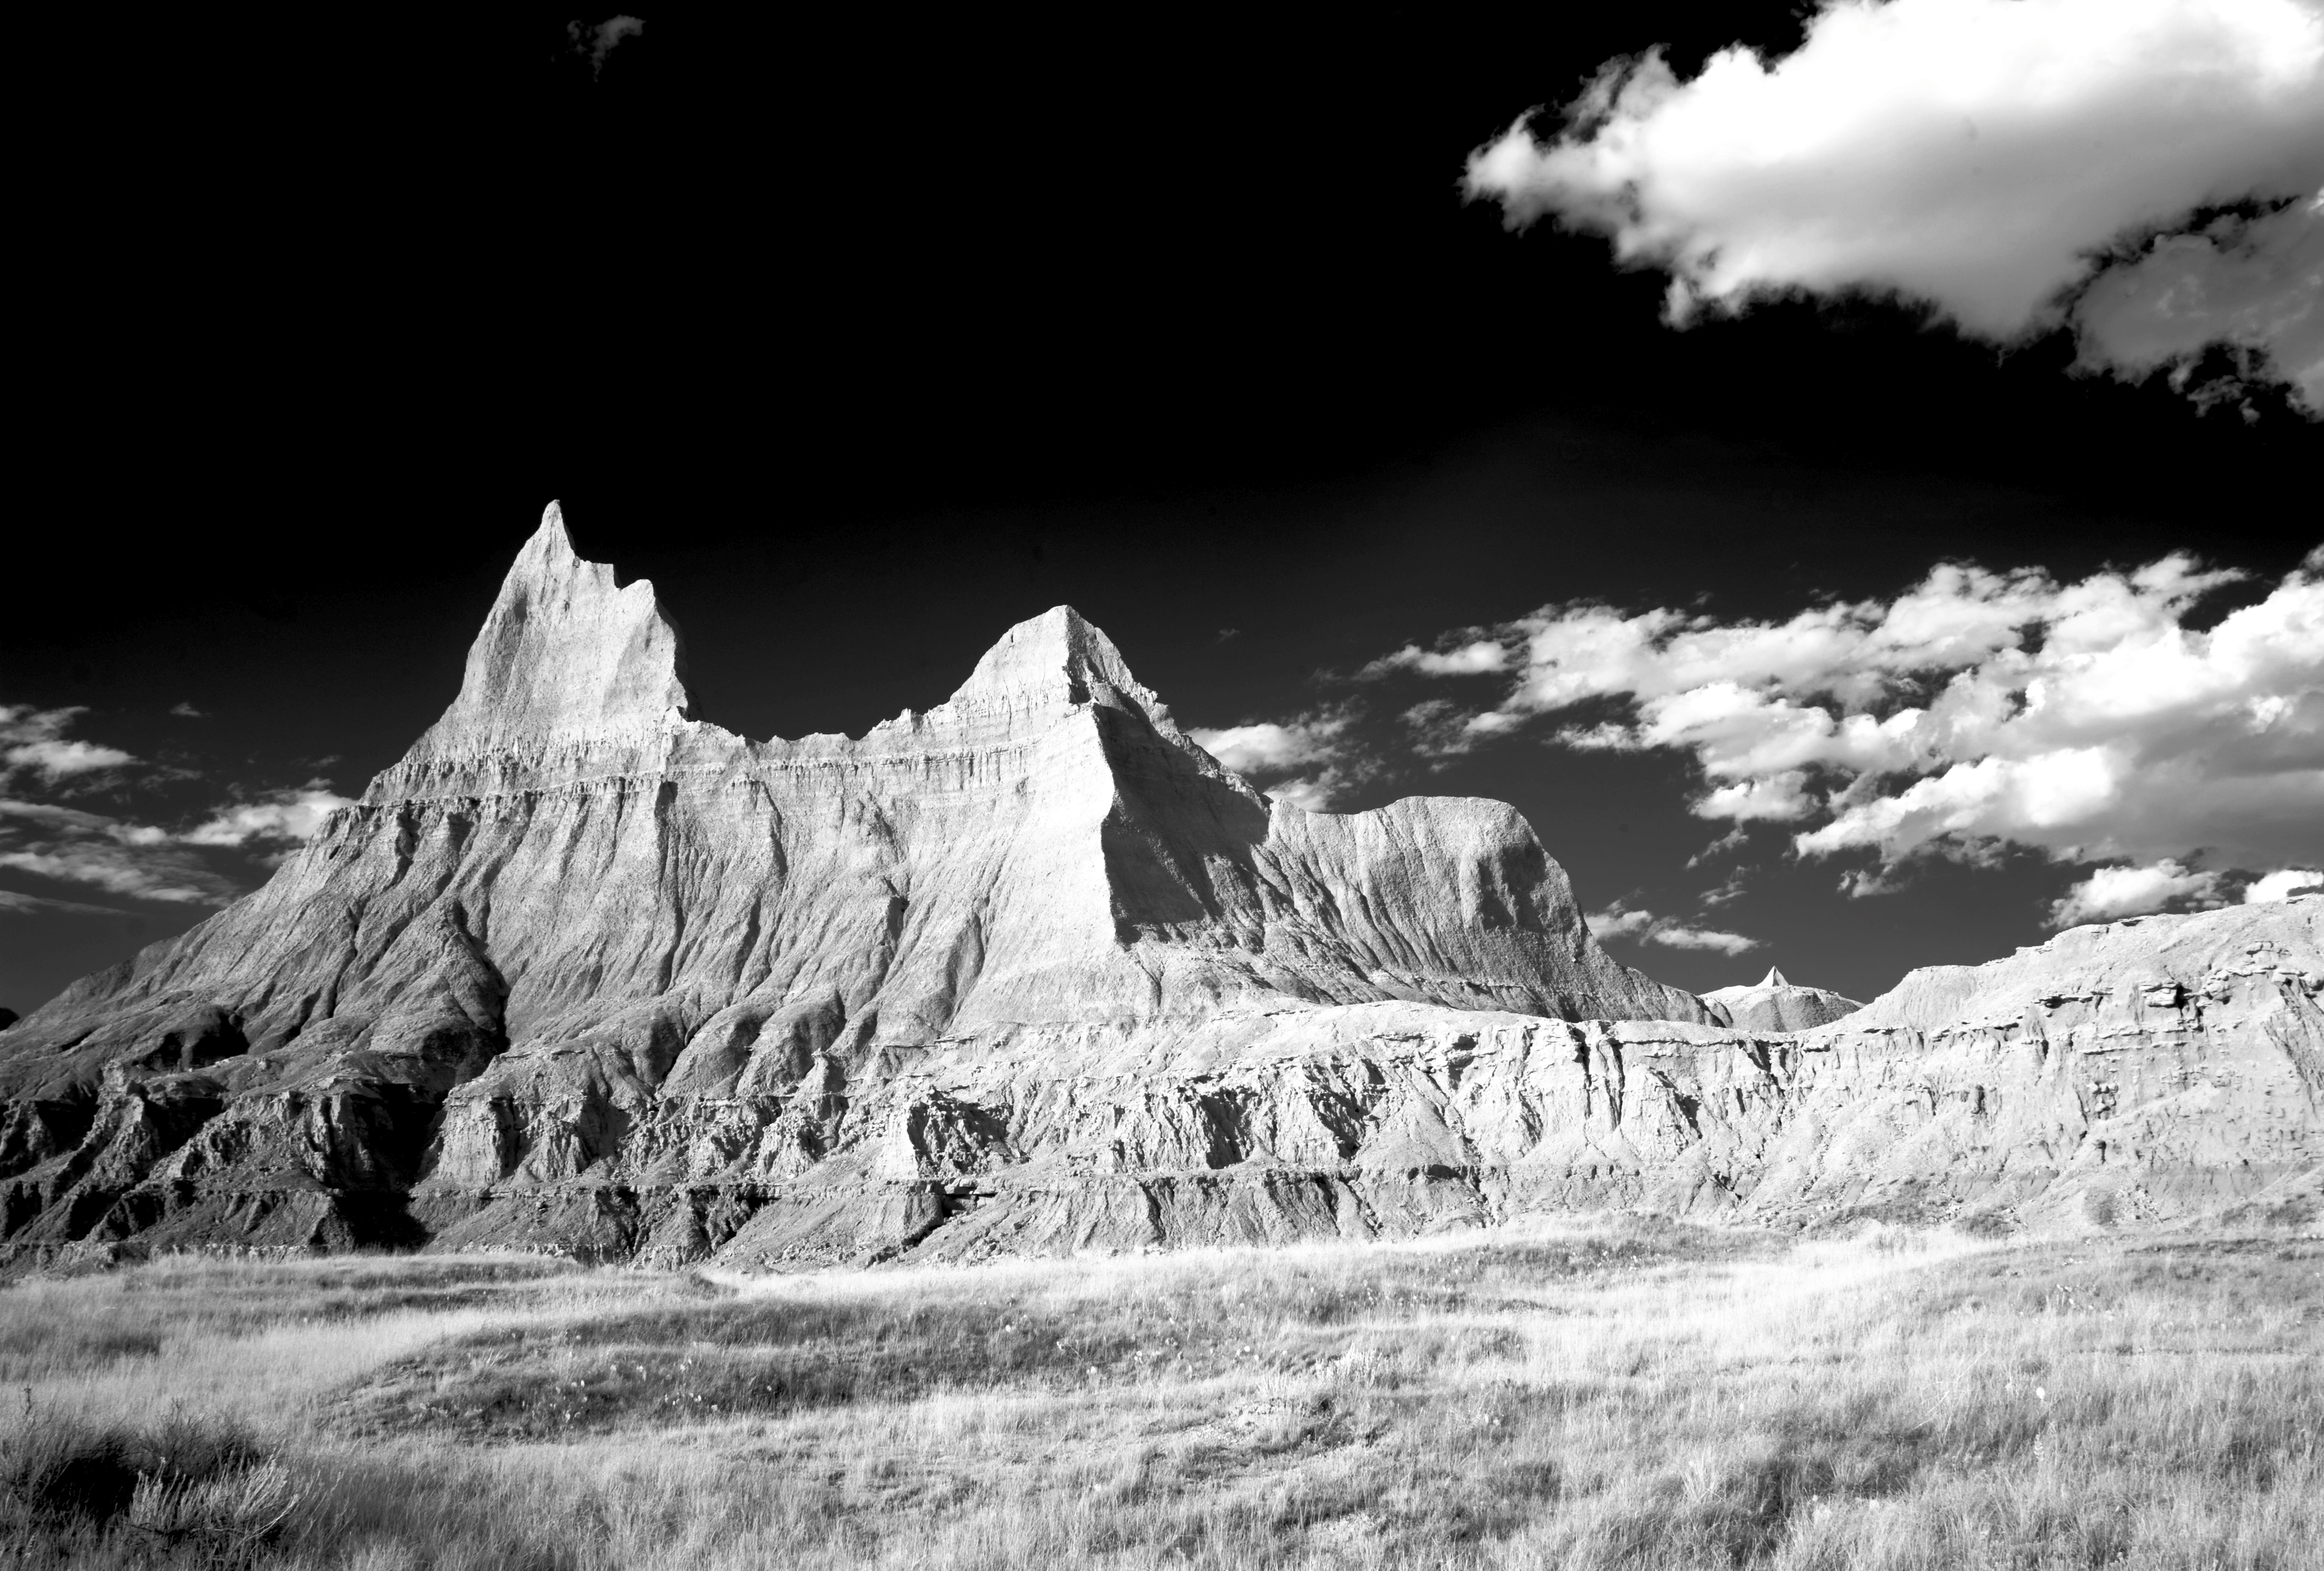
landscape, nature, rock, mountain, snow, winter, cloud, black and white, white, ice, usa, america, monochrome, national park, united states, clouds, mountains, badlands, sw, north america, south dakota, carol m highsmith, monochrome photography